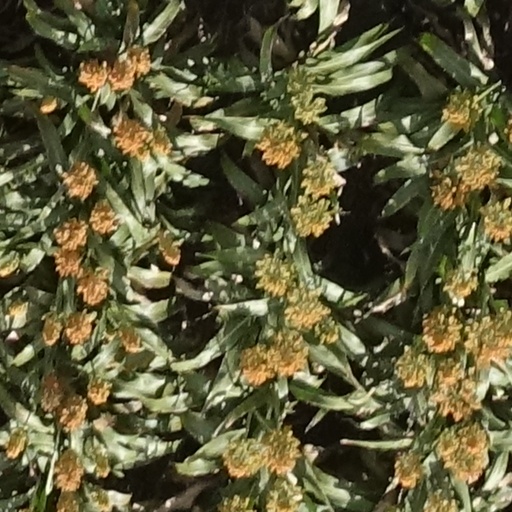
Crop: sorghum